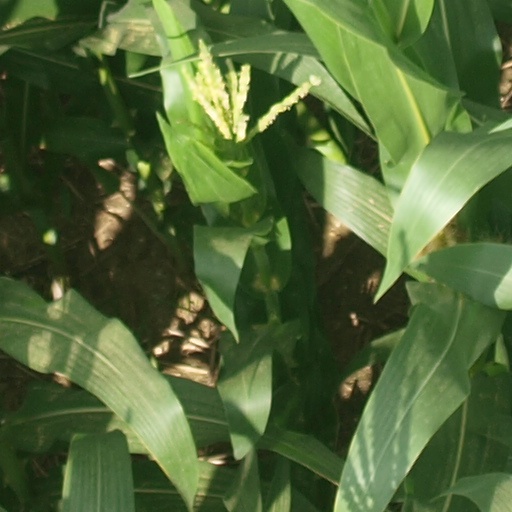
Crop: maize; corn